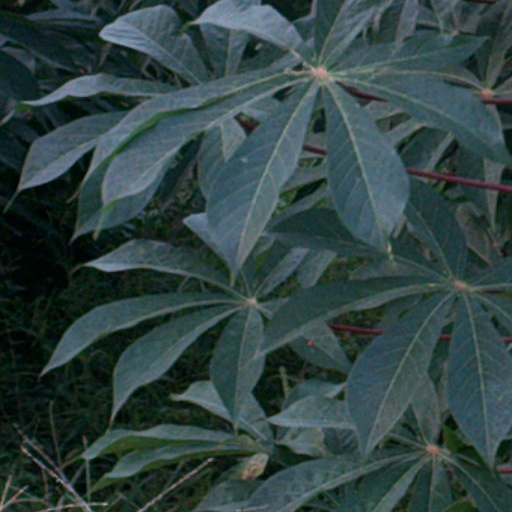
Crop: cassava